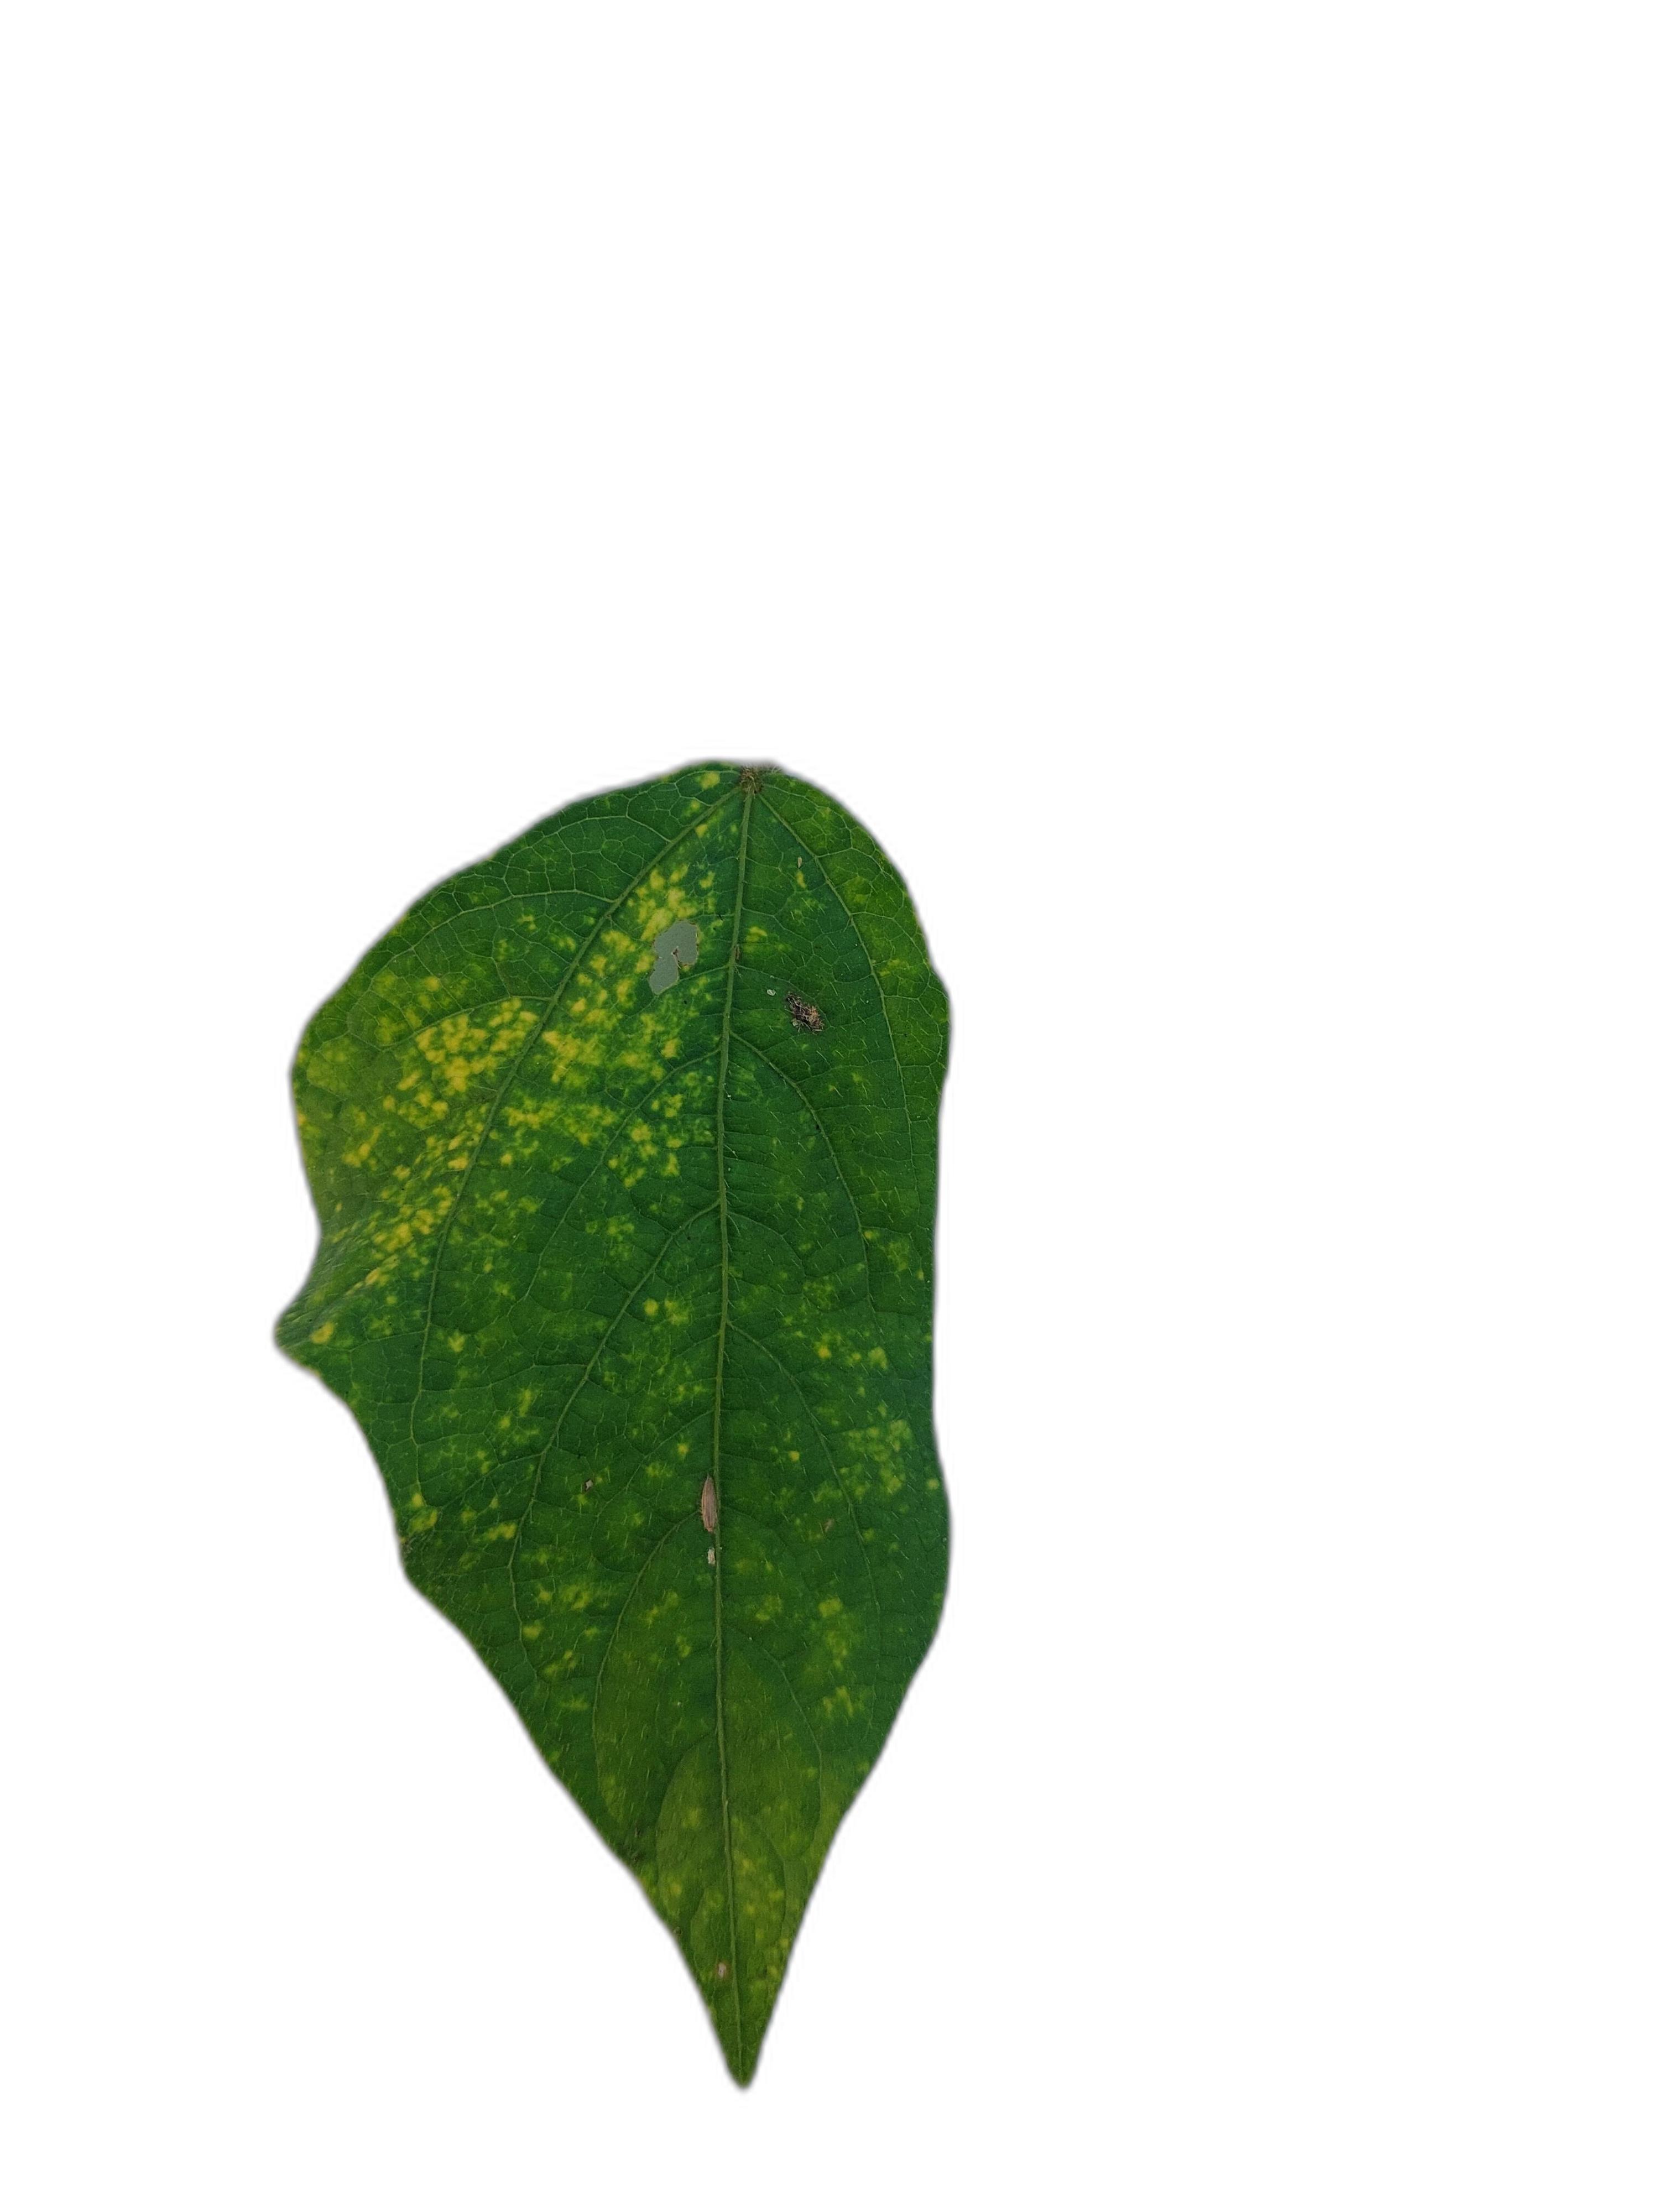
Label: Yellow Mosaic